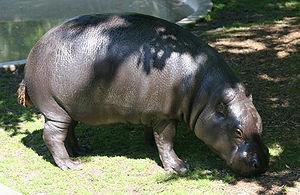
L'Hippopotame amphibie ou Hippopotame commun est une espèce de mammifère semi-aquatique d'Afrique sub-saharienne et l’une des deux dernières espèces existantes au sein de la famille des Hippopotamidae, l’autre étant l’Hippopotame nain. L'Hippopotame commun est reconnaissable à son buste en forme de baril, sa gueule qu’il peut très largement ouvrir pour révéler de grandes canines, son corps dépourvu de poils, ses membres semblables à des colonnes et leur grande taille ; les adultes pèsent en moyenne 1 500 kg pour les mâles et 1 300 kg pour les femelles, et certains spécimens atteignent jusqu'à 4 tonnes, ce qui en fait l’une des espèces de mammifères terrestres les plus imposantes après les trois espèces d’éléphants, le rhinocéros blanc et le rhinocéros indien. Sa hauteur au garrot est d'environ 1,5 m et il peut mesurer 3,5 m de longueur. En dépit de son aspect trapu et de ses courts membres, il est capable de courir à 30 km/h sur de courtes distances.